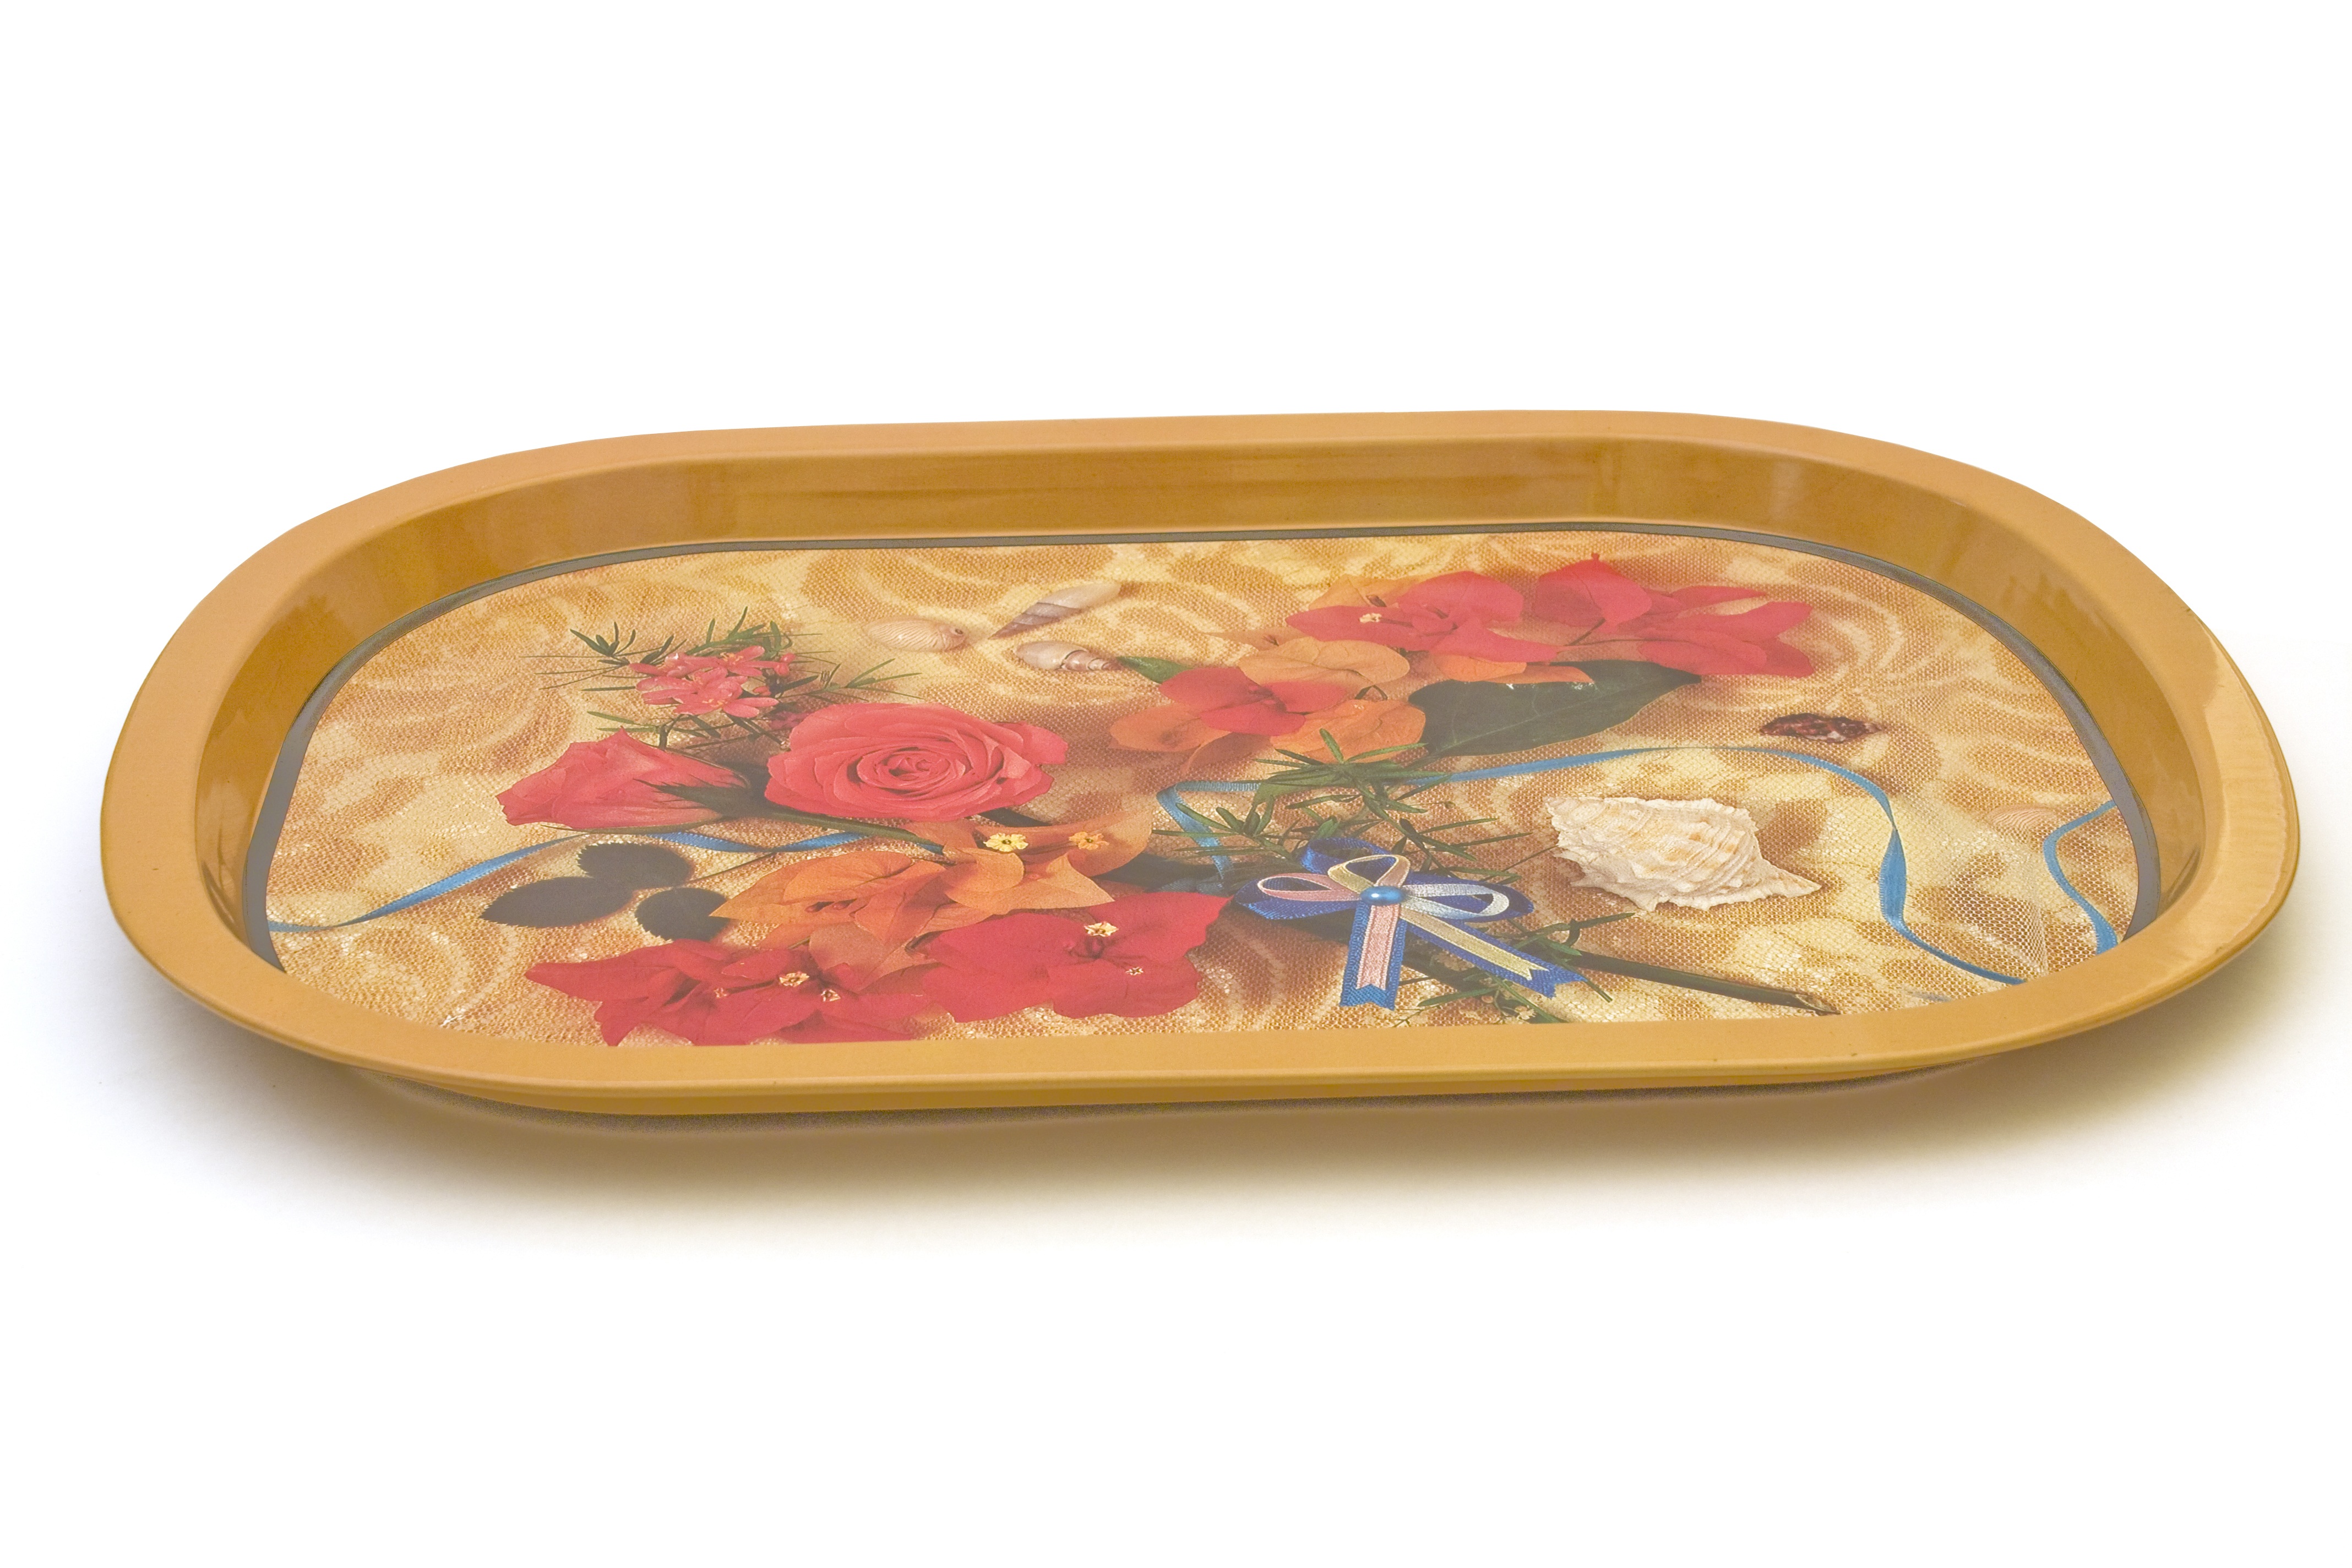
food, metal, plate, tableware, tray, product, design, platter, metallic, dishware